High and Dizzy

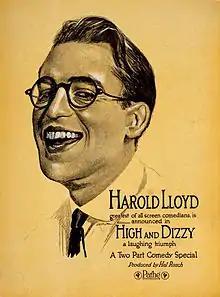

High and Dizzy is a 1920 American short comedy film starring Harold Lloyd.